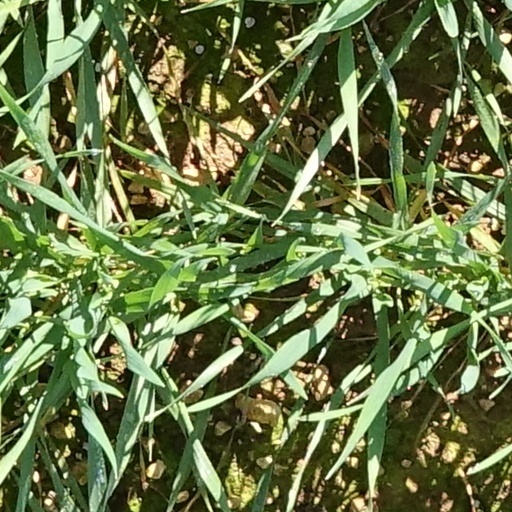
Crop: wheat